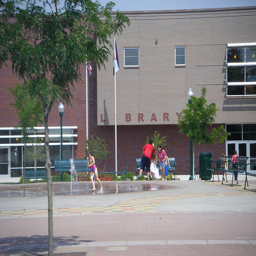
An open spout of water and people, in front of a library.
Several children play in a fountain near a library.
A girl plays in a water spout in front of a library as people sit nearby.
A woman is in a bathing suit and getting wet in a fountain which is in front of a building.
Kids playing in the water outside of a library.